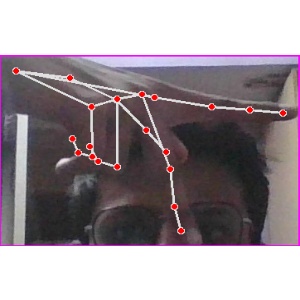
अक्षर: प